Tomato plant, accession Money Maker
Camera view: bottom (45 deg); turntable rotation: 210 degrees
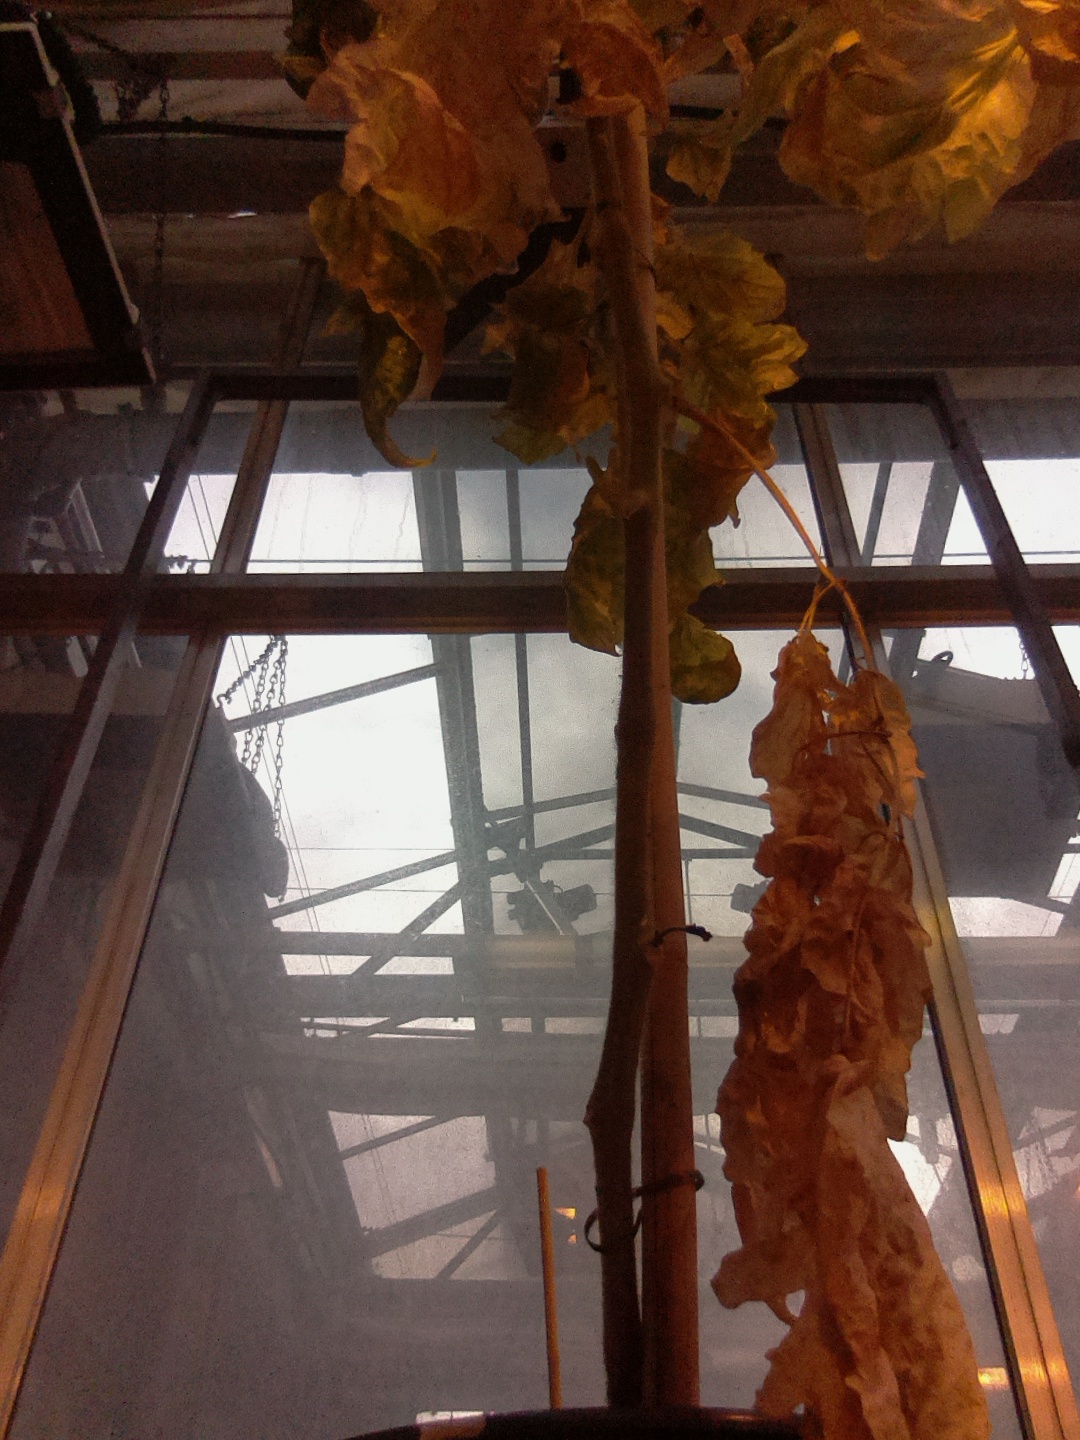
BBCH growth stage 84: 40%-50% of fruits show typical fully ripe color